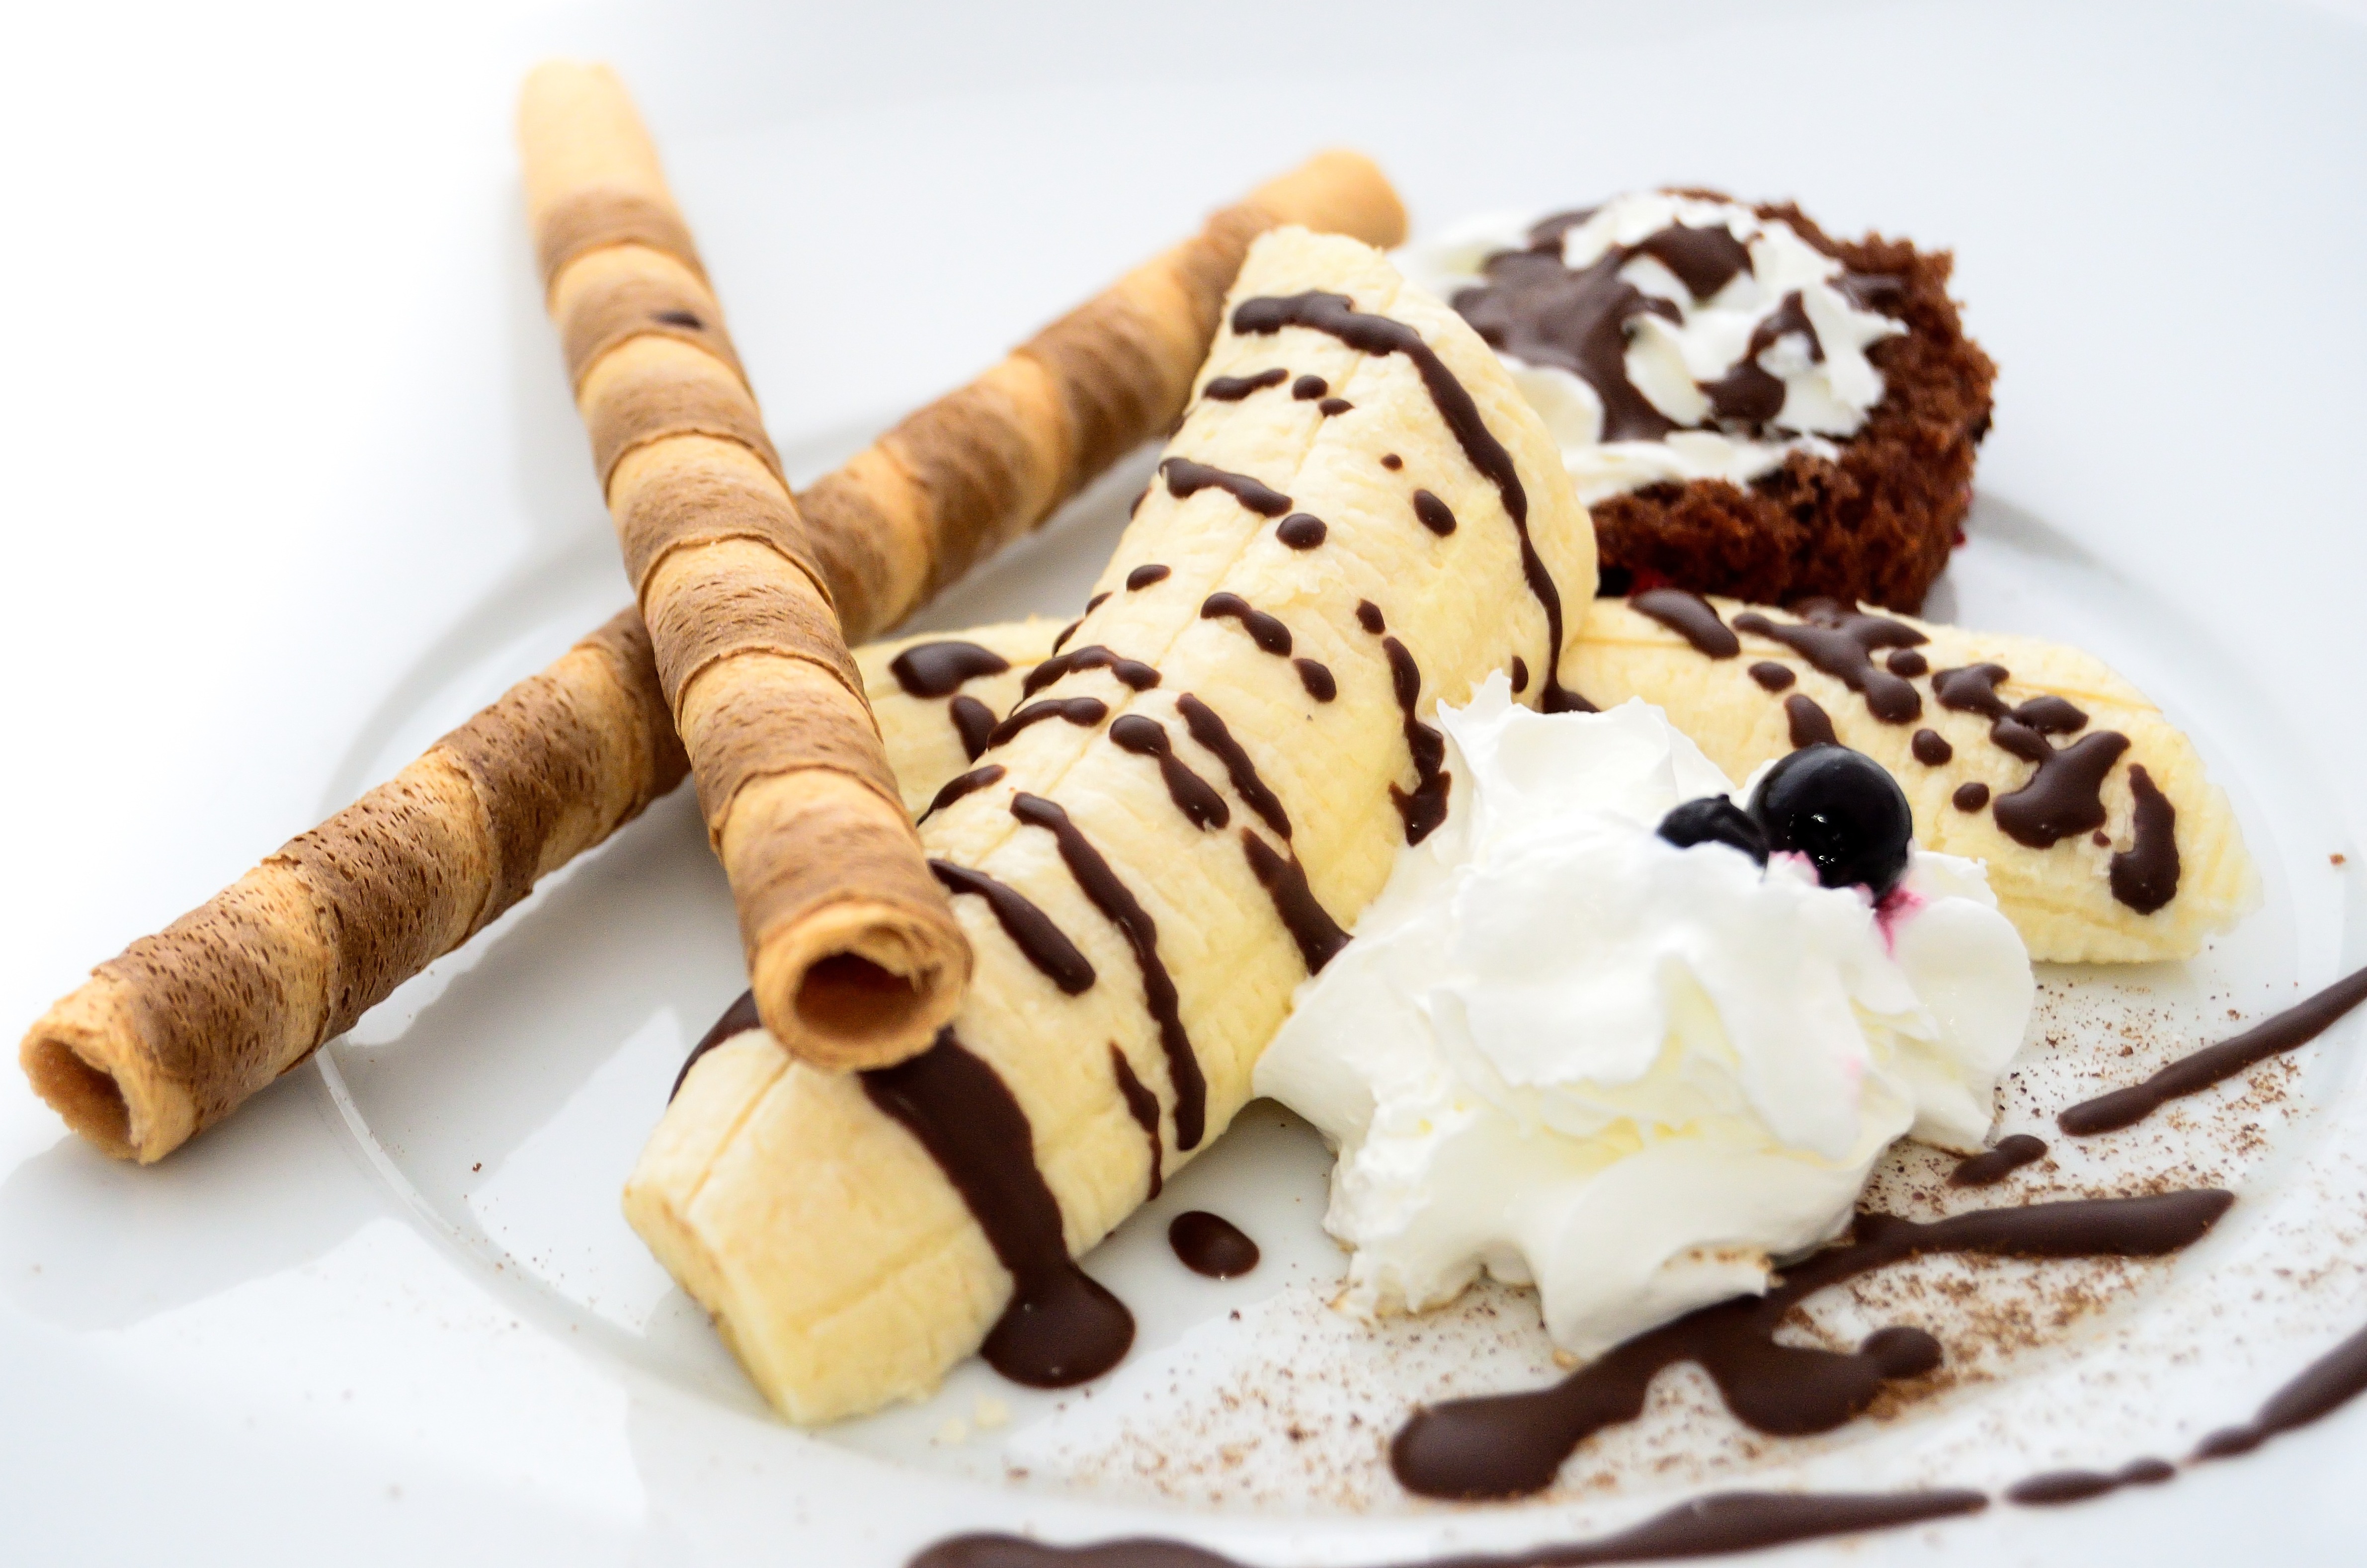
fruit, sweet, tube, dish, meal, food, produce, breakfast, chocolate, baking, ice cream, dessert, cuisine, bun, muffin, sweet dish, pastries, cocoa, whipped cream, eating, sweets, bananas, baked goods, flavor, the sweetness, snack food